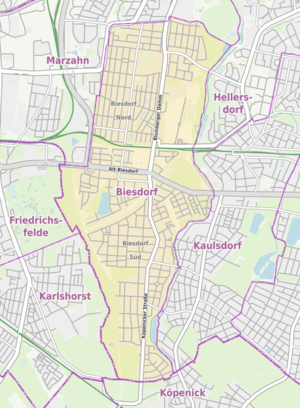
Berlin-Biesdorf [ˈbiːzˌdɔʁf] est un quartier de Berlin, faisant partie de l'arrondissement de Marzahn-Hellersdorf. L'ancien village a été intégré à Berlin lors de la réforme territoriale du Grand Berlin le 1ᵉʳ octobre 1920. Avant la réforme de l'administration de 2001, il faisait partie du district de Marzahn.